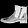
Label: Ankle boot